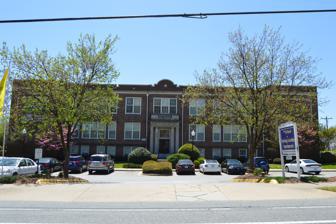
Building: Former Pomona High School
Country: United States of America
Year built: 1920
Historic school building in North Carolina, United States United States historic place Pomona High School, Former U.S. National Register of Historic Places Front of the school Show map of North Carolina Show map of the United States Location 2201 Spring Garden St., Greensboro, North Carolina Coordinates 36°3′47″N 79°49′48″W / 36.06306°N 79.83000°W / 36.06306; -79.83000 Area 2.5 acres (1.0 ha) Built c. 1920 ( 1920 ) , 1940, 1951 Architectural style Classical Revival MPS Greensboro MPS NRHP reference No. 92001888 Added to NRHP February 24, 1995 Pomona High School, Former , also known as Lindley Junior High School, is a historic school building located at Greensboro , Guilford County, North Carolina . The original section was built about 1920, and is a two-story, nine-bay, U-shaped, Classical Revival style building.  Two projecting wings were added in 1940, and in 1951, the space was filled between the wings. It is faced with dark bricks accented with limestone , concrete , and terra cotta ornament.  The building features a one-story limestone entrance portico supported by four Doric order columns.  The school closed in 1979. It has been converted to apartments. It was listed on the National Register of Historic Places in 1992. References